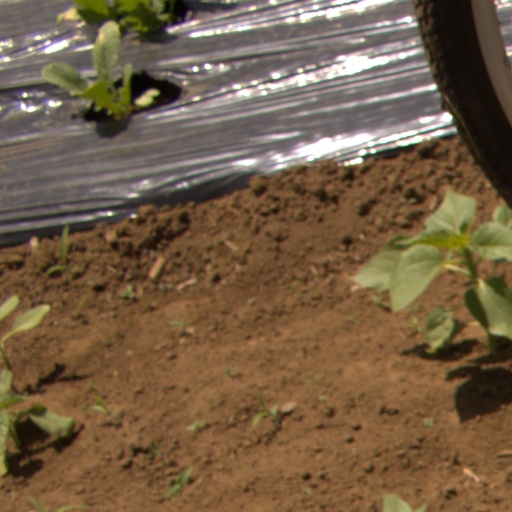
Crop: Jerusalem artichoke